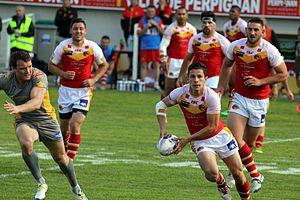
Morgan Escaré, joueur de rugby à XIII français, en avril 2014 avec les Dragons Catalans contre la Salford.
La Saison 2014 de la Super League est la dix-neuvième saison de cette compétition depuis que celle-ci a été créée en 1996. Quatorze équipes joueront 27 journées de championnat, les huit meilleures d'entre elles seront qualifiées pour les phases finales, dans le but de se qualifier pour la grande finale et pouvoir gagner le trophée de la Super League. Le coup d'envoi officiel de la saison est le 7 février 2014.
Morgan Escaré, né le 18 octobre 1991 à Perpignan, est un joueur de rugby à XIII français évoluant au poste d'arrière. Formé à Saint-Estève XIII catalan, il fait ses débuts en Super League avec les Dragons Catalans à partir de 2013. Sa première saison en Super League est ponctuée d'une nomination au titre de meilleur espoir du championnat et lui permet d'être appelé en équipe de France pour disputer la Coupe du monde 2013 avec laquelle il atteint un quart-de-finale. En 2017, il rejoint les Warriors de Wigan, tenant du titre de la Super League, et y remporte le World Club Challenge.